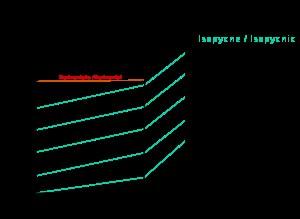
En mécanique des fluides, un fluide barotrope est celui dont les lignes d'égale pression sont parallèles à celles d'égale densité. Ce qualificatif est utilisé dans plusieurs domaines dont la météorologie, l'océanographie physique et l'astrophysique pour décrire des gaz ou liquides dont les propriétés ne varient pas avec l'épaisseur.